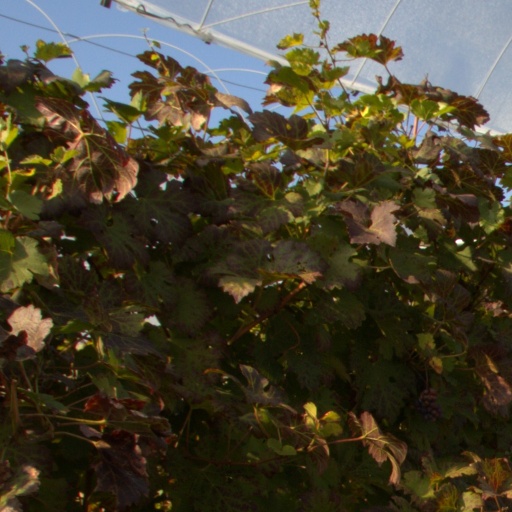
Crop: grape